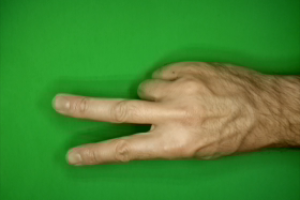
Label: scissors